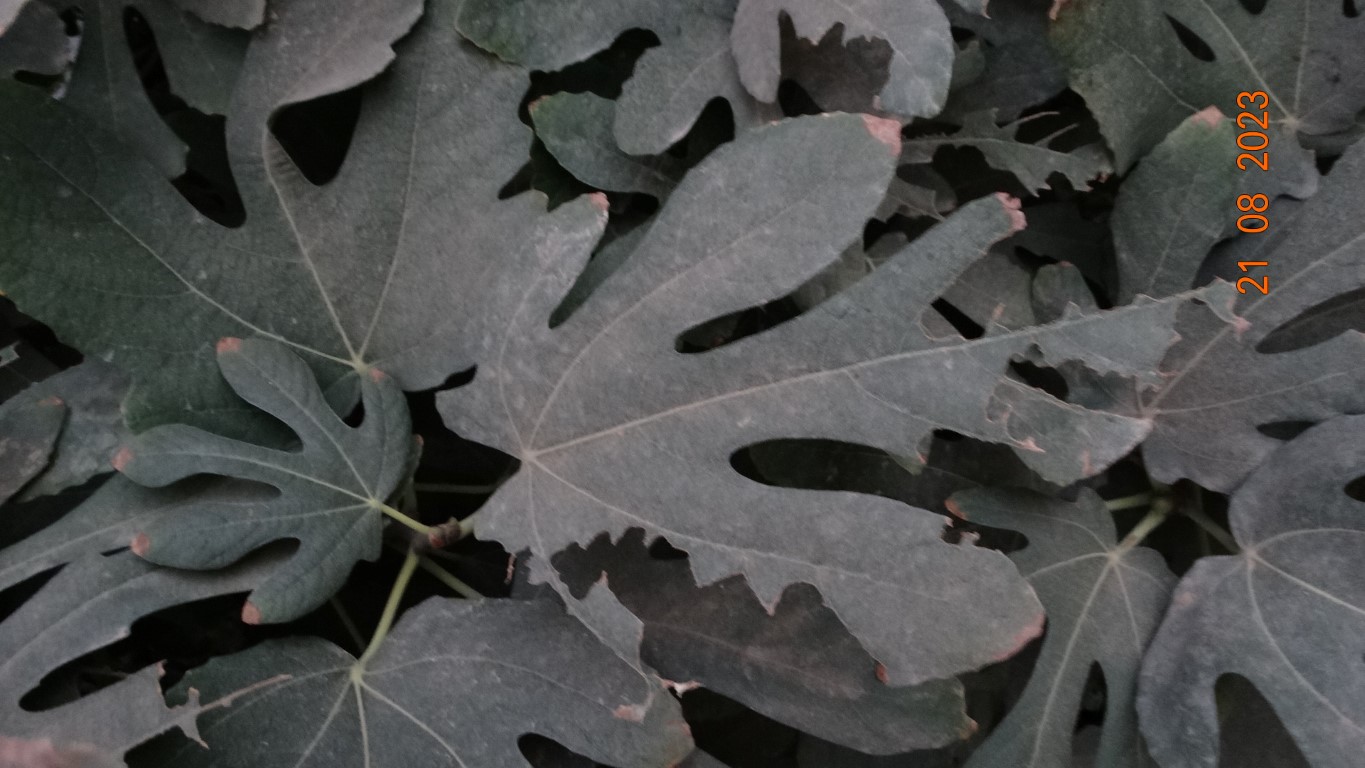
Label: infected